Ergo Proxy

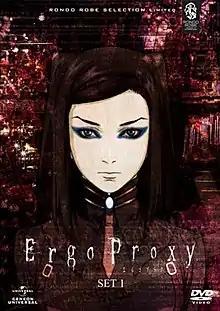
Cover of the limited edition DVD Set 1 released in 2012

Ergo Proxy is a Japanese cyberpunk anime television series, produced by Manglobe, directed by Shūkō Murase and written by Dai Satō. The series ran for 23 episodes from February to August 2006 on the Wowow satellite network. It is set in a post-apocalyptic future where humans and AutoReiv androids coexist peacefully until a virus gives the androids self-awareness, causing them to commit a series of murders. Inspector Re-L Mayer is assigned to investigate, discovering a more complicated plot behind it that involves a humanoid species known as "Proxy" who are the subject of secret government experiments.